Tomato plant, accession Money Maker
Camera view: tilt-top (135 deg); turntable rotation: 90 degrees
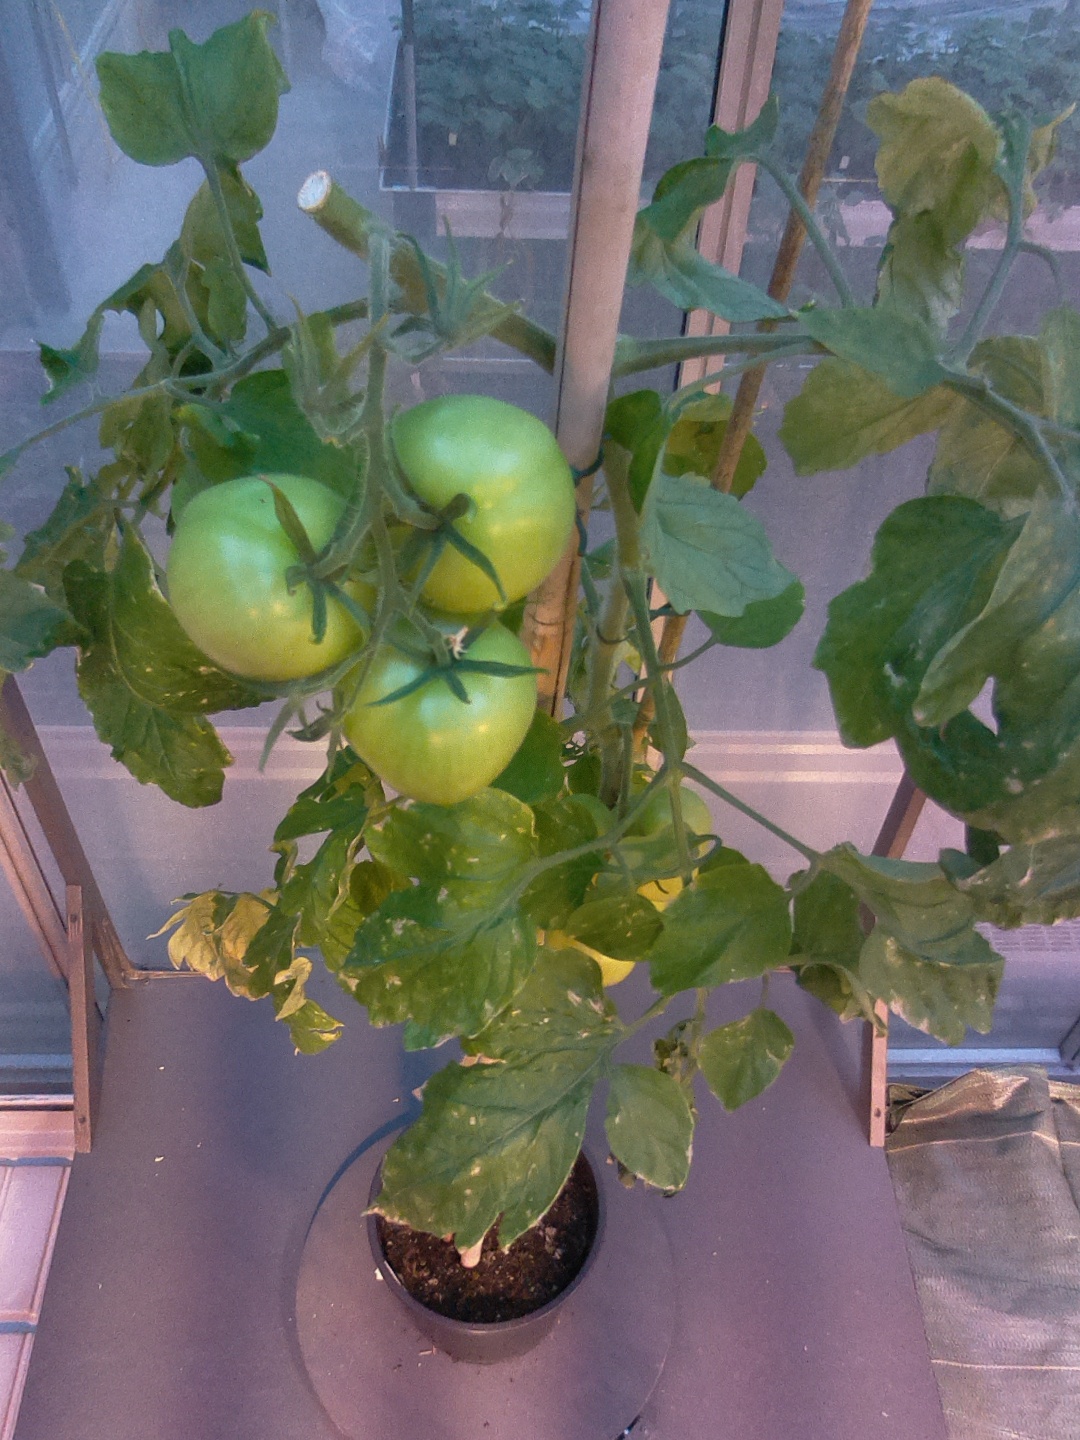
BBCH growth stage 80: fruits start showing typical ripe color (orange -> red)